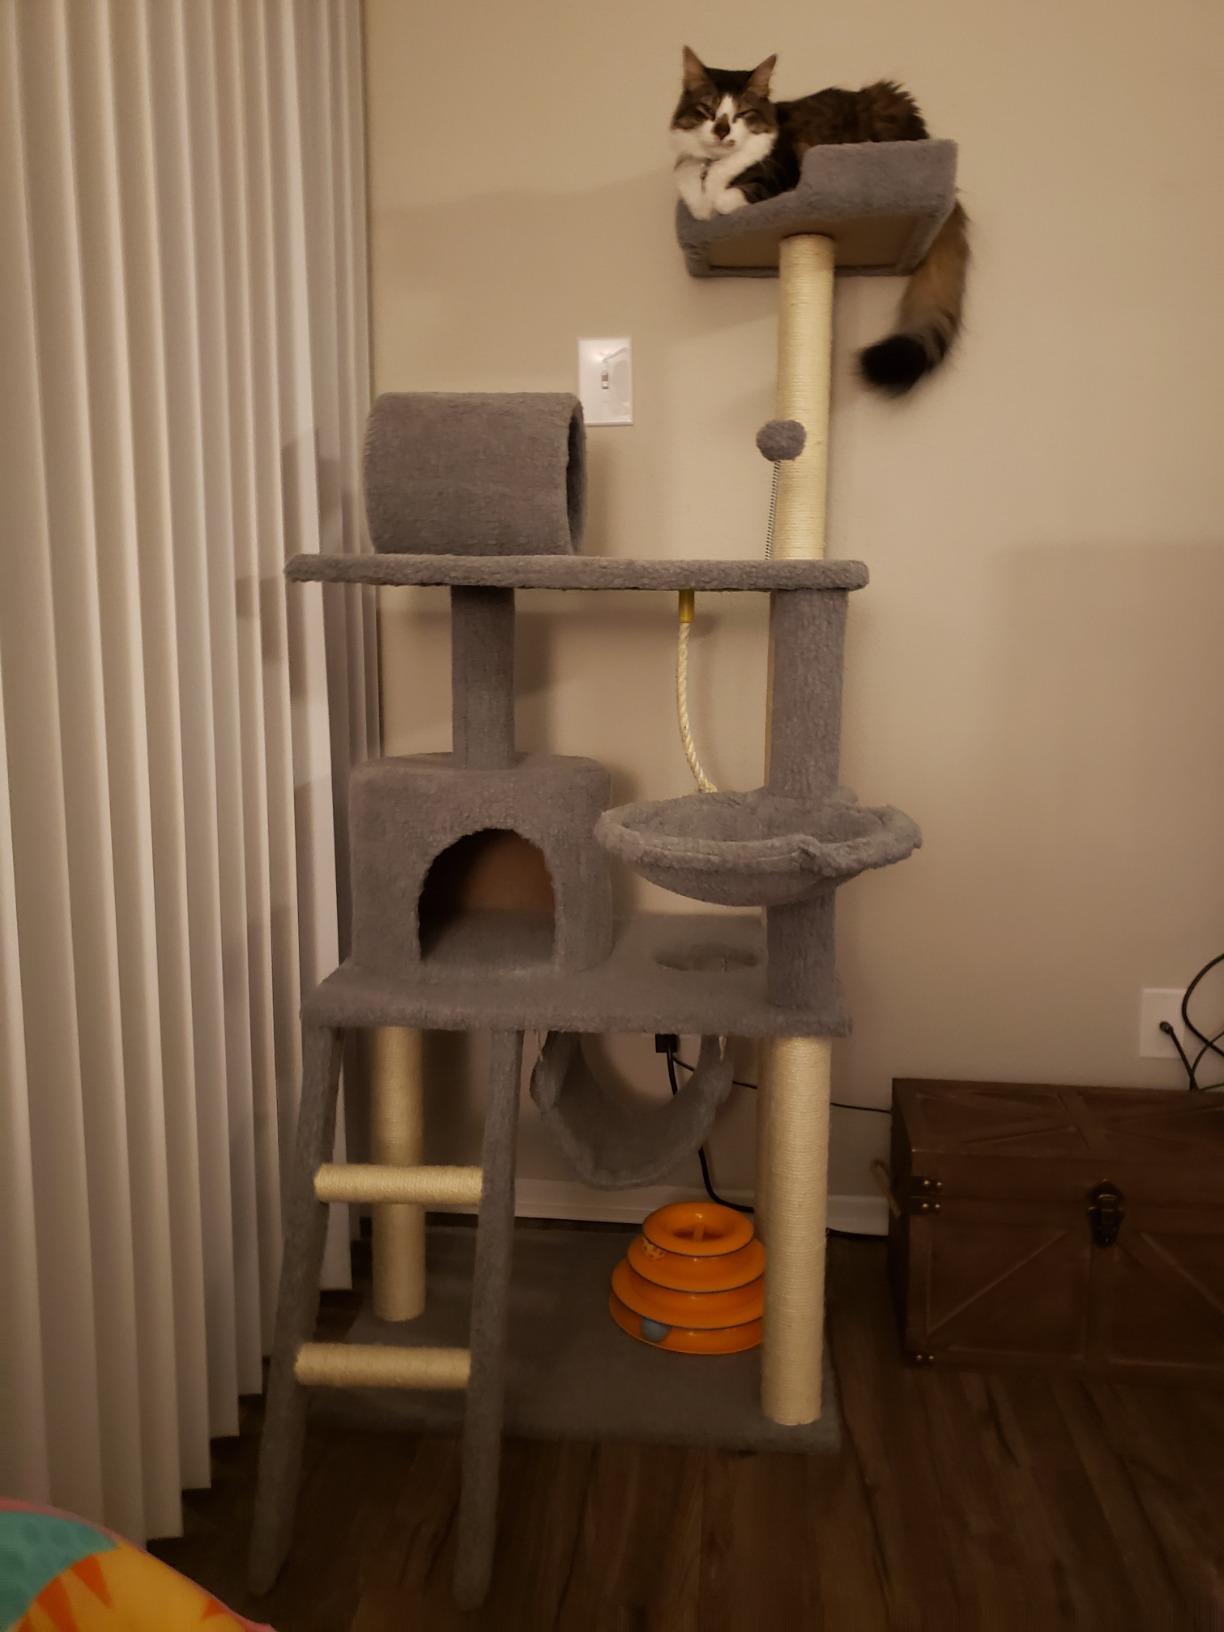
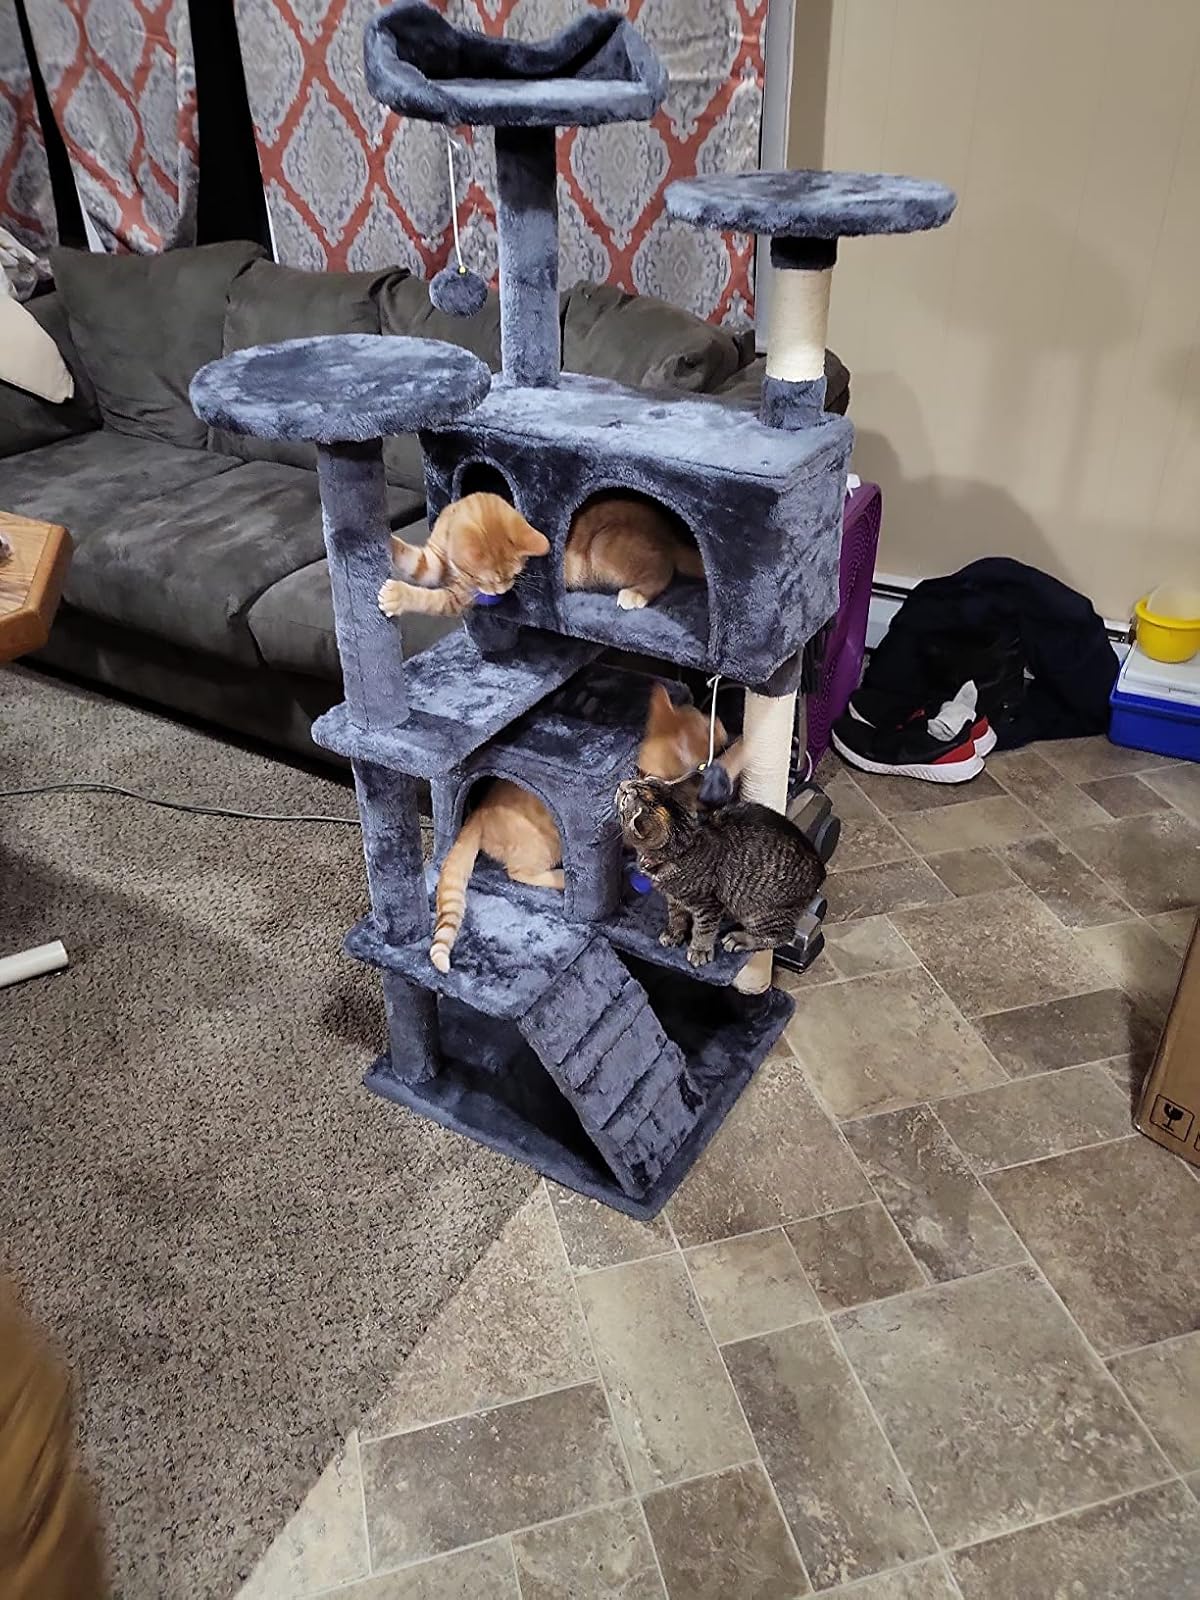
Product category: items_cat tree
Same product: no